The Man Who Planted Trees (film)

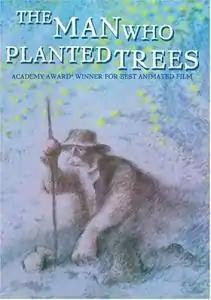
Film poster

The Man Who Planted Trees is a 1987 Canadian short animated film directed by Frédéric Back. It is based on Jean Giono's 1953 short story "The Man Who Planted Trees". This 30-minute film was distributed in two versions, French and English, narrated respectively by actors Philippe Noiret and Christopher Plummer, and produced by Radio-Canada.